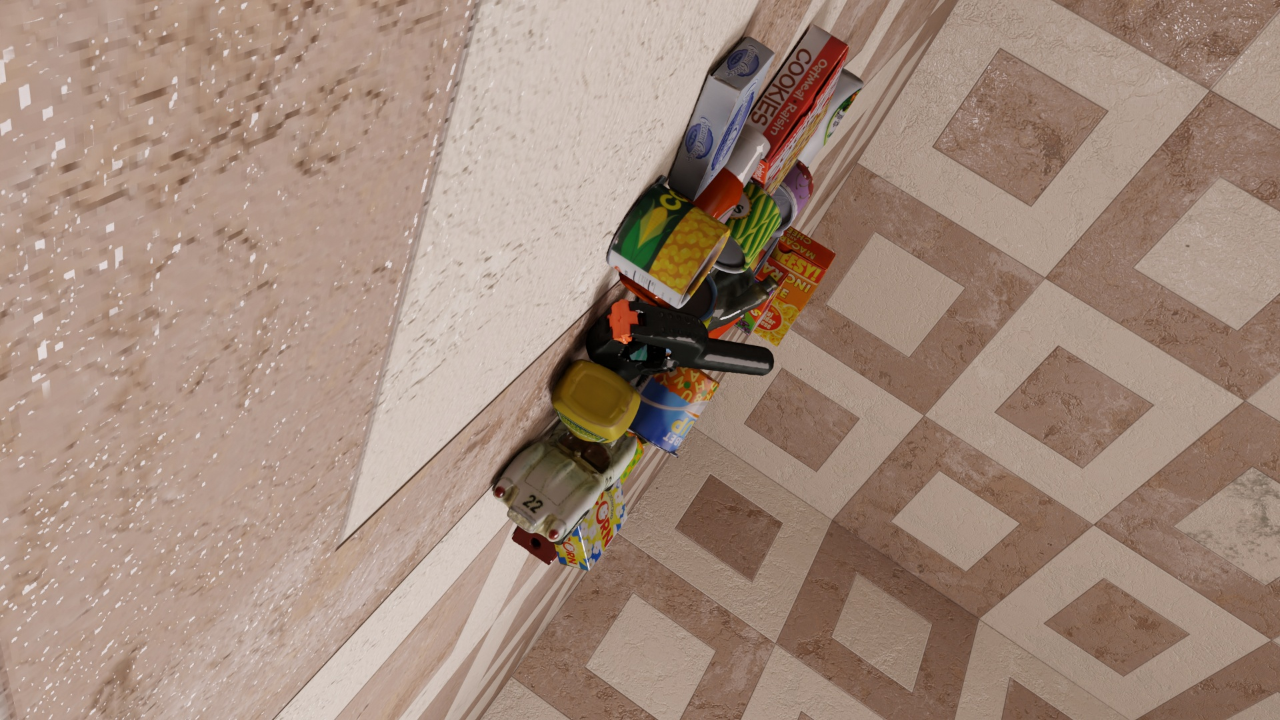
Question:
What are the five normalized (x, y) points between 0 and 1 in the image that outline the grasp plane for the cylindrical can of corn? Your answer should be as Grasp center: [], Left finger base: [], Right finger base: [], Left finger tip: [], Right finger tip: [].
Answer: Grasp center: [0.569531, 0.373611], Left finger base: [0.579688, 0.315278], Right finger base: [0.561719, 0.422222], Left finger tip: [0.527344, 0.261111], Right finger tip: [0.517969, 0.373611]